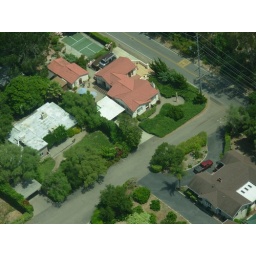
View from the skys of Dorothy &amp;amp; Jim's house in Santa BArbara, notice the van in the driveway